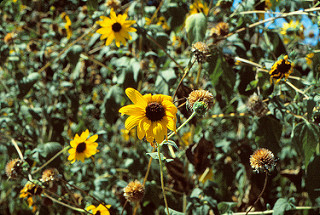
Flower: sunflower